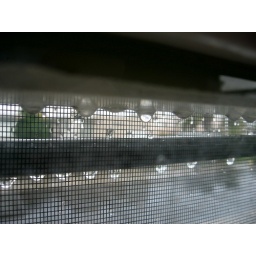
More of my water droplet closeup obsession--old double hung windows let in a lot of water and make for beautiful photos